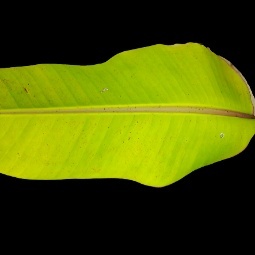
Label: Sulphur